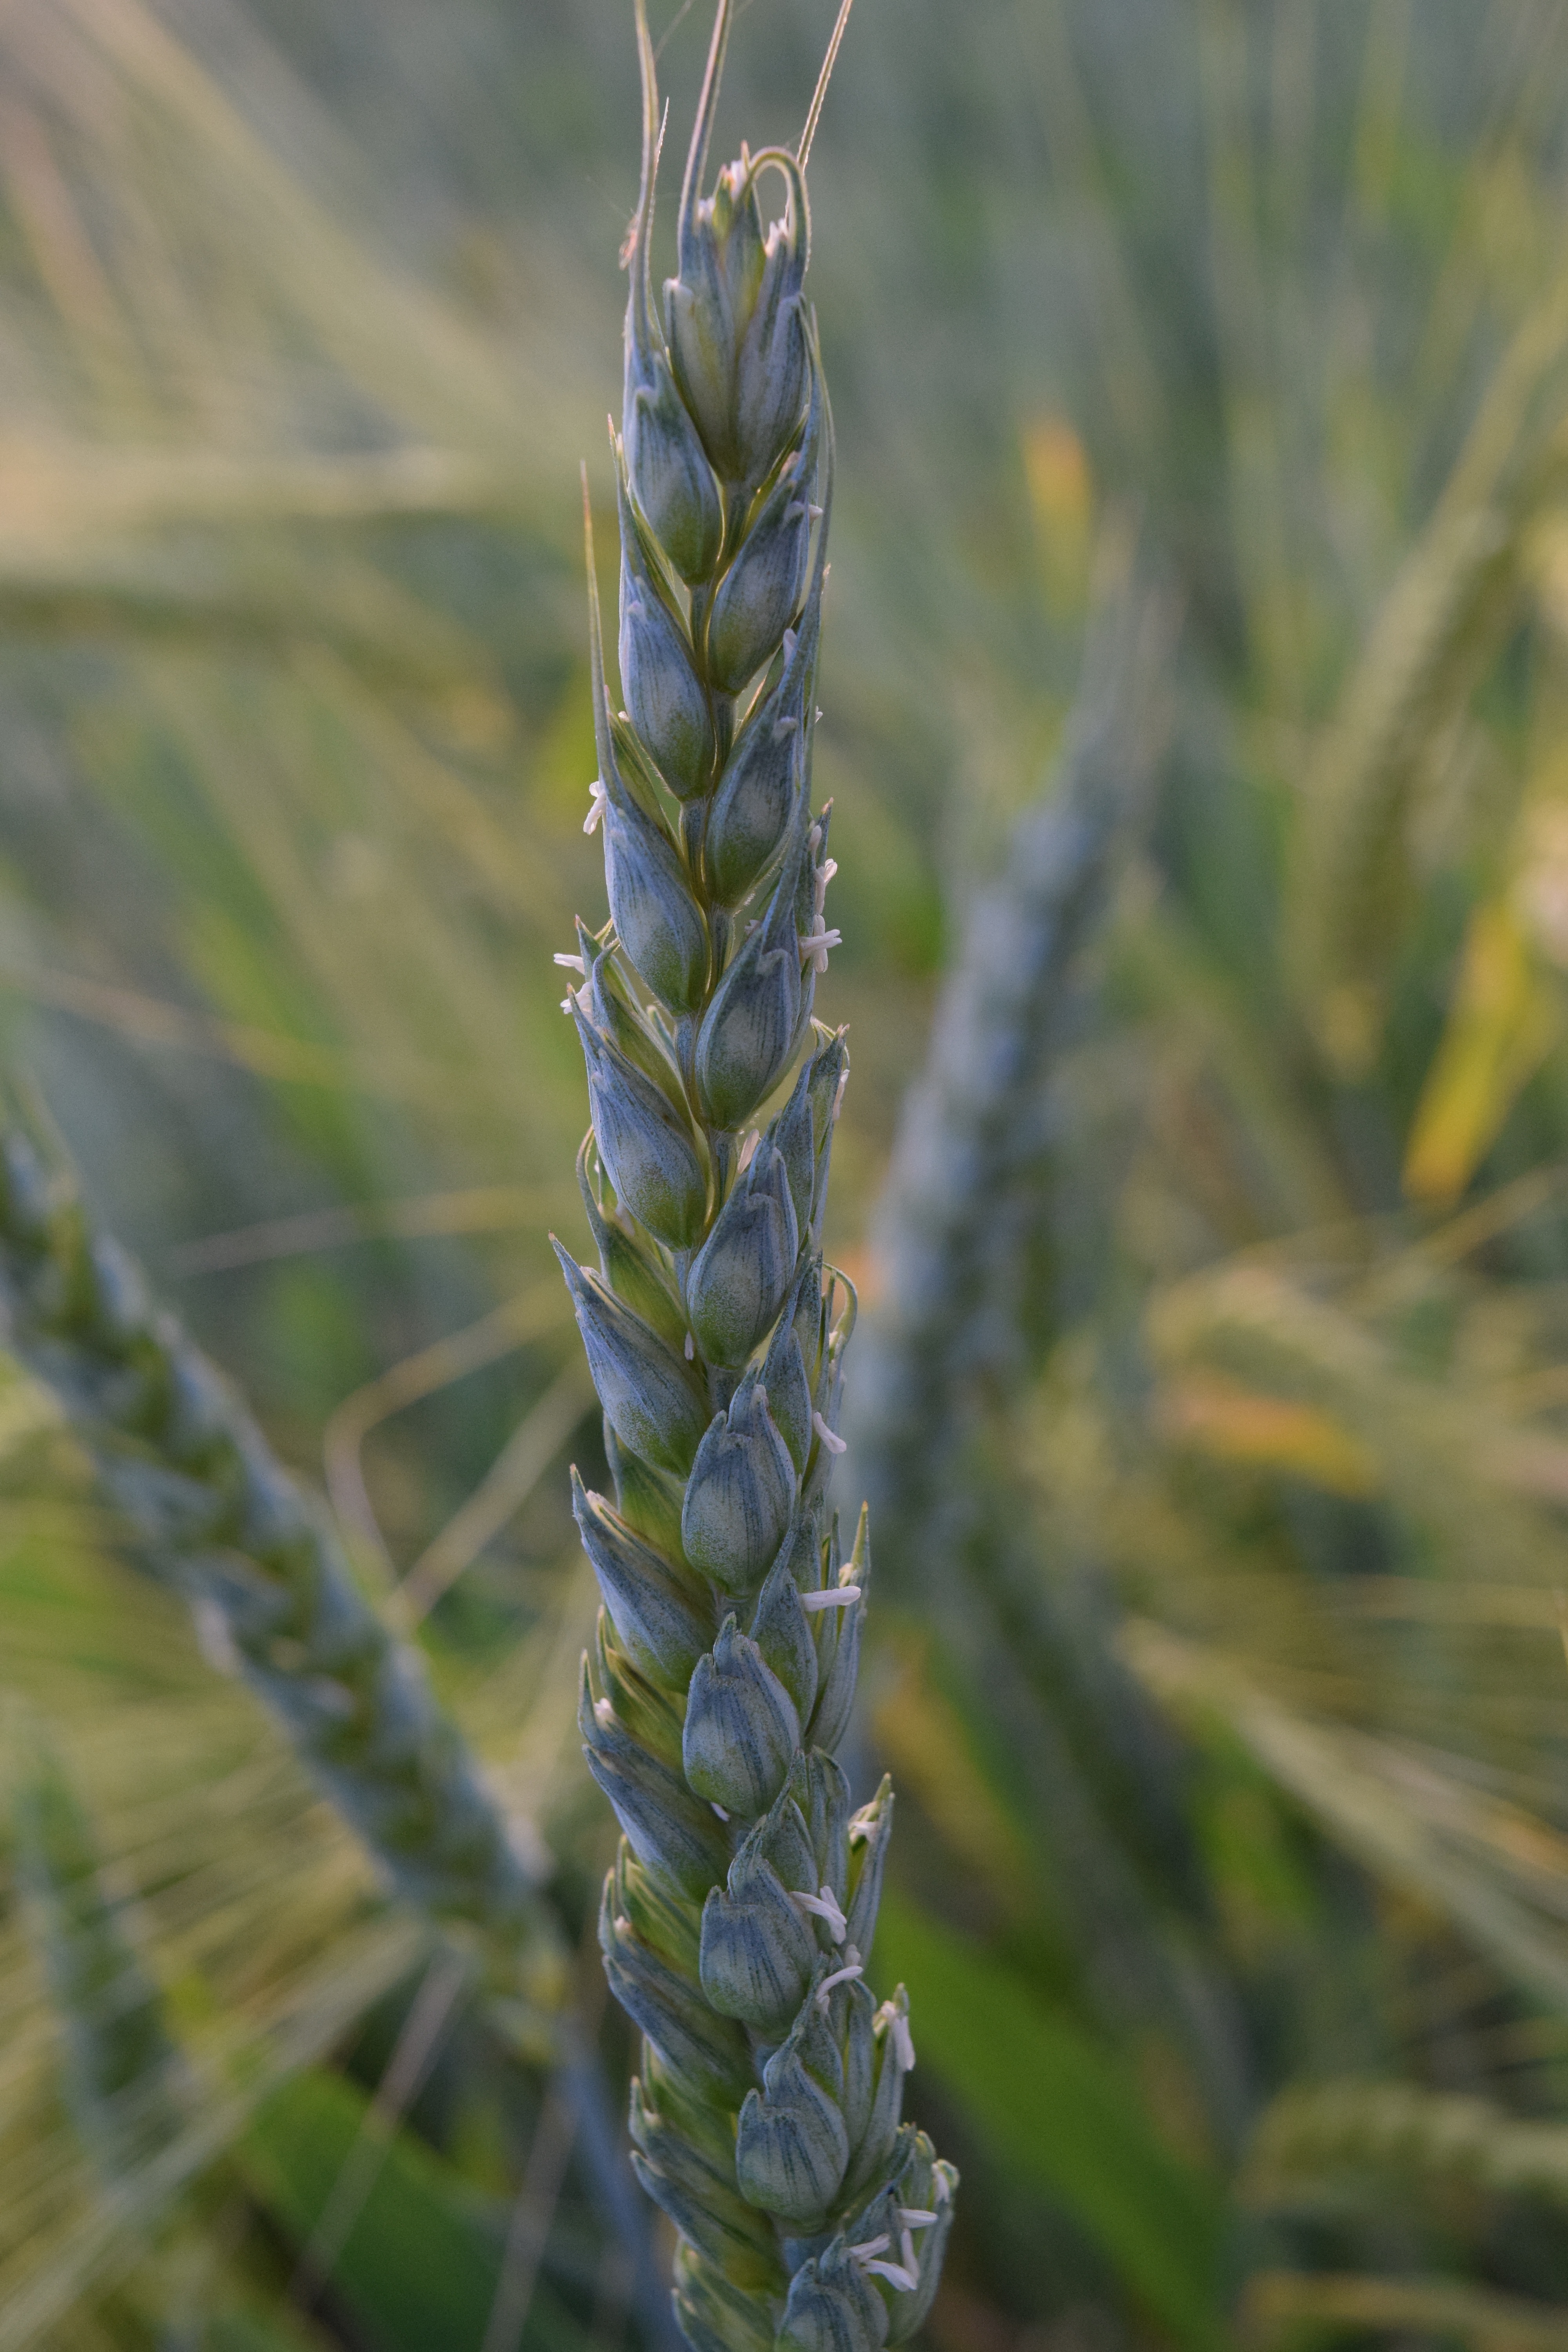
grass, plant, field, wheat, grain, prairie, leaf, flower, food, green, crop, botany, ear, agriculture, close, flora, wildflower, cornfield, cereals, immature, macro photography, flowering plant, green wheat, grass family, plant stem, land plant